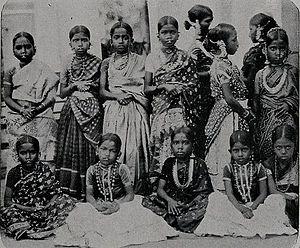
Jeunes élèves de lécole de Karikal (Photo d'archive) Exposition universelle et internationale (1905
Karikal, parfois Karaikal, selon la graphie anglaise, est le chef-lieu et la principale ville du district de Karikal, un des quatre districts du territoire de Pondichéry en Inde. Le district est un des anciens Établissements français de l'Inde. Depuis 1954, il fait partie de l'État fédéral indien.